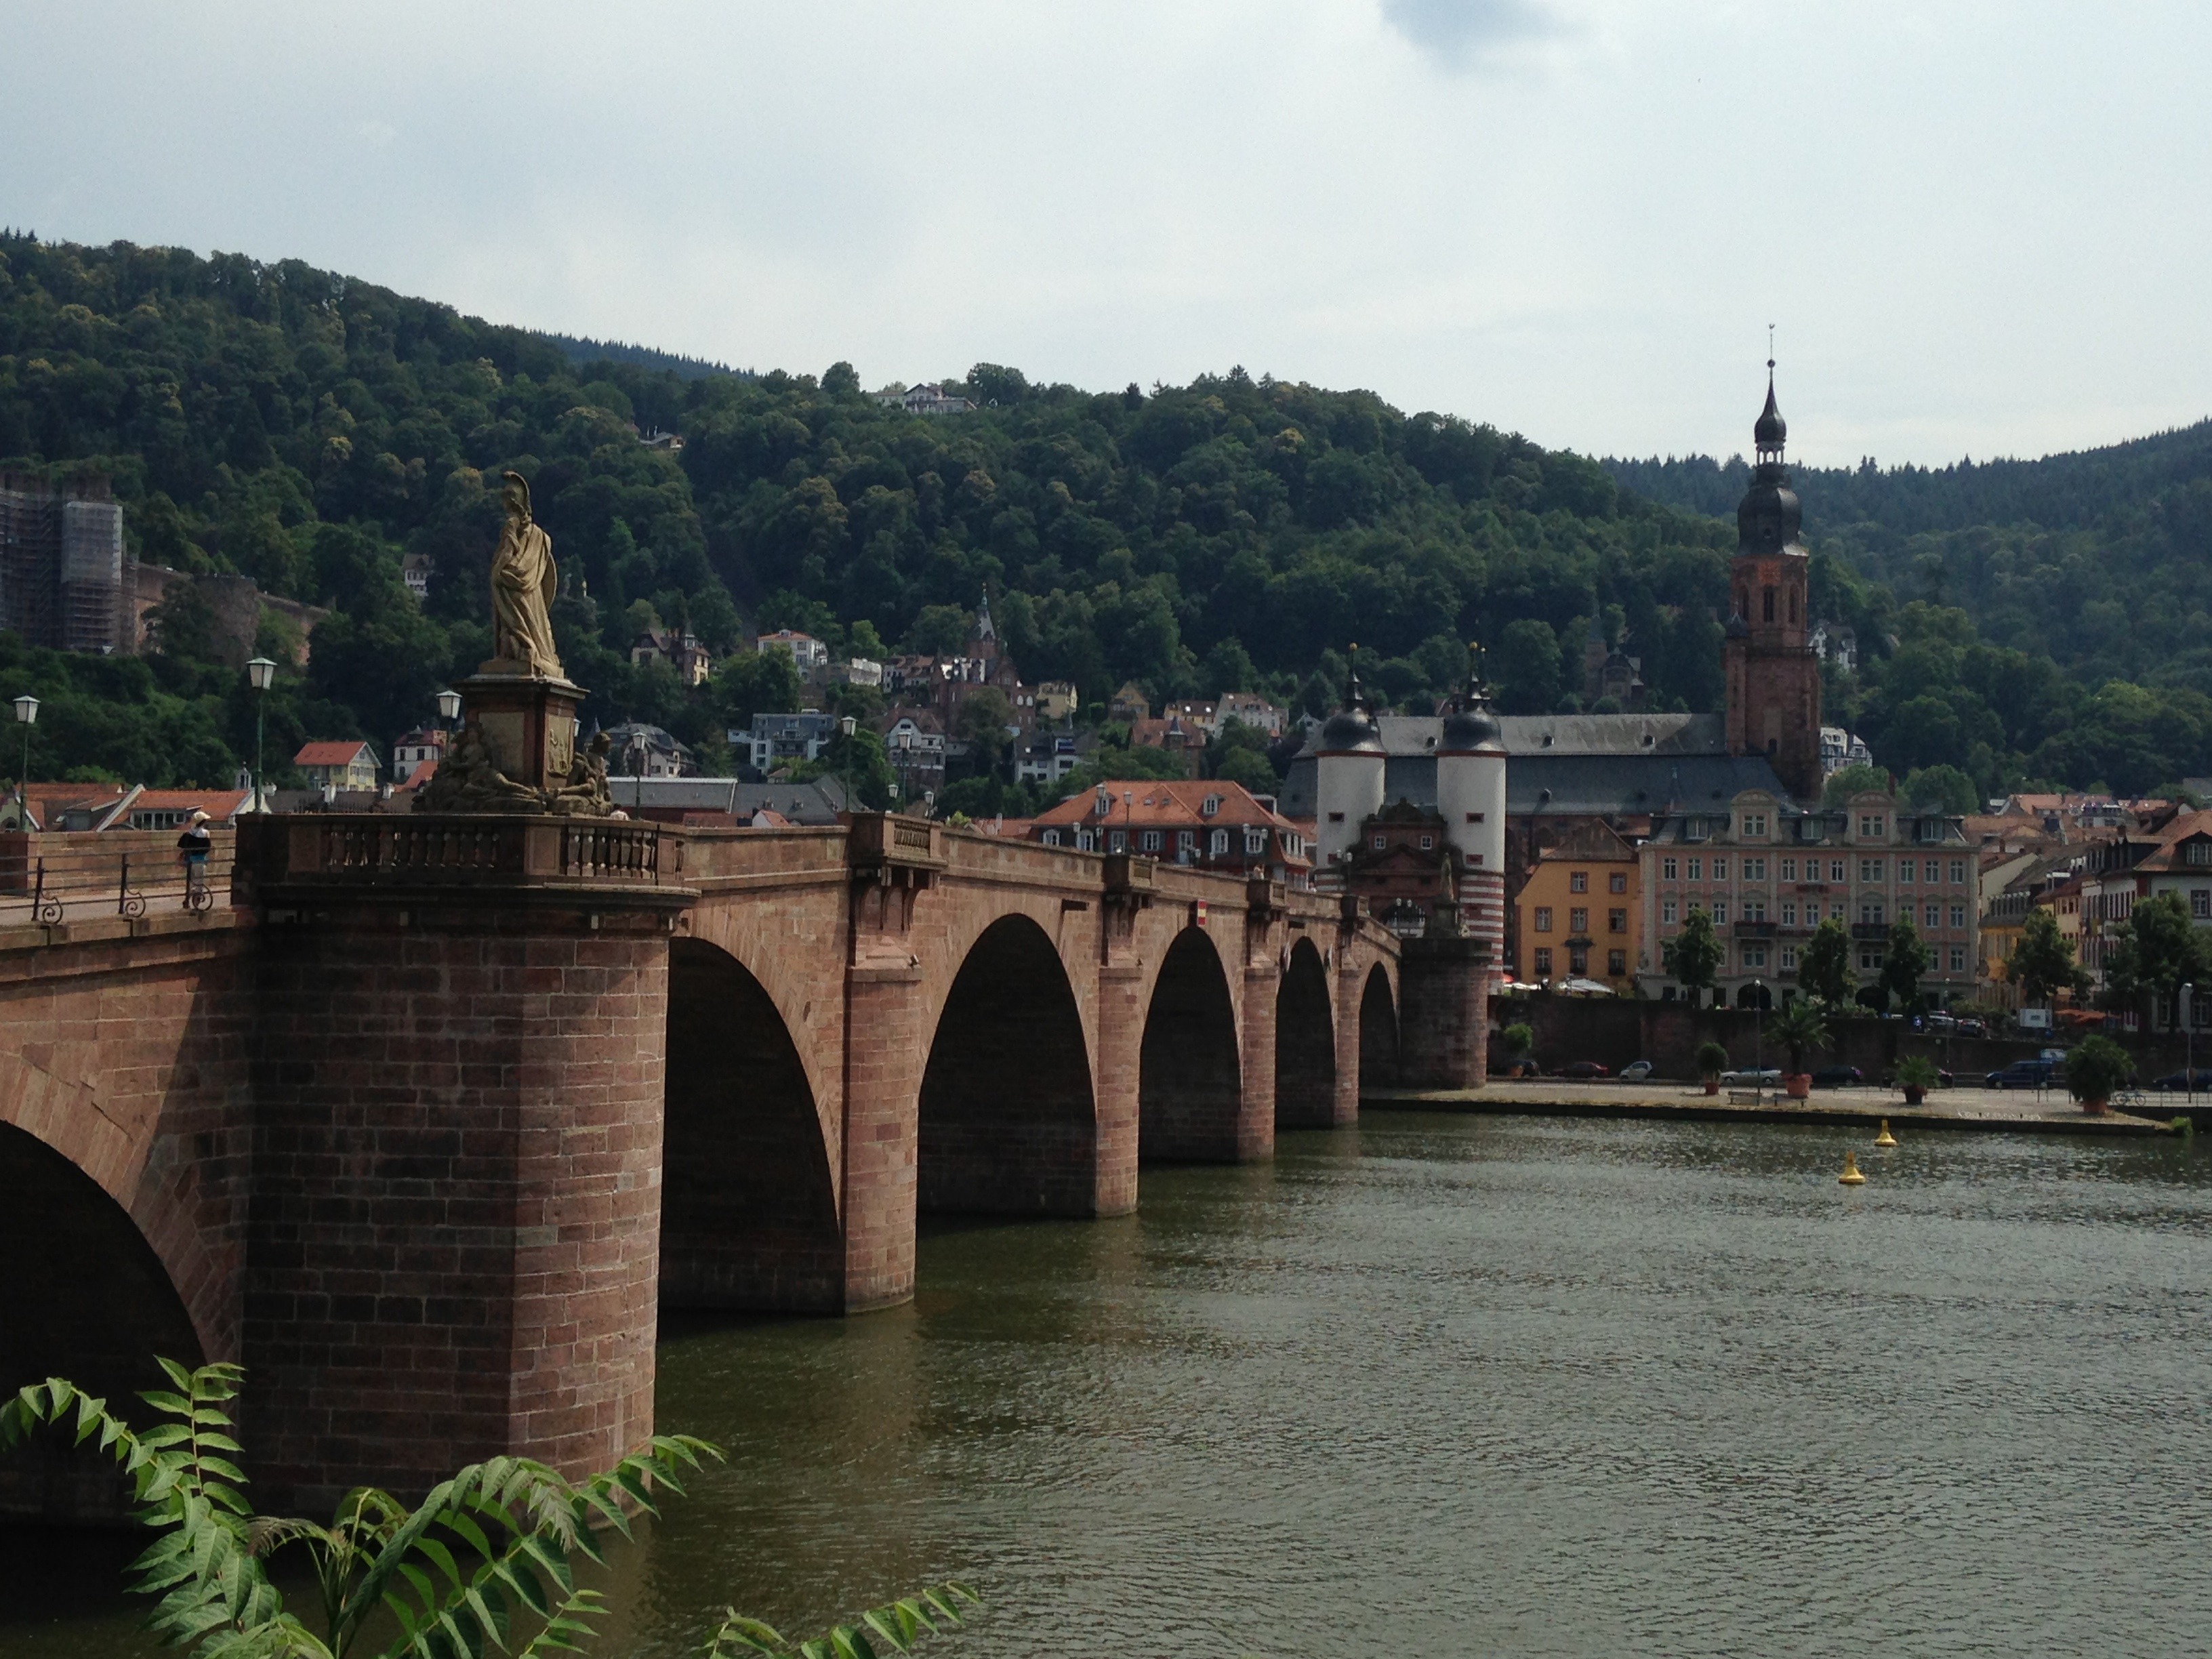
architecture, bridge, town, river, stone, cityscape, travel, transportation, europe, landmark, heidelberg, historic, tourism, waterway, germany, european, famous, karl, historical, german, neckar, architectural, touristic, historic site, karl theodor, theodor